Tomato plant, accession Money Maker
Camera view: vertical (180 deg); turntable rotation: 30 degrees
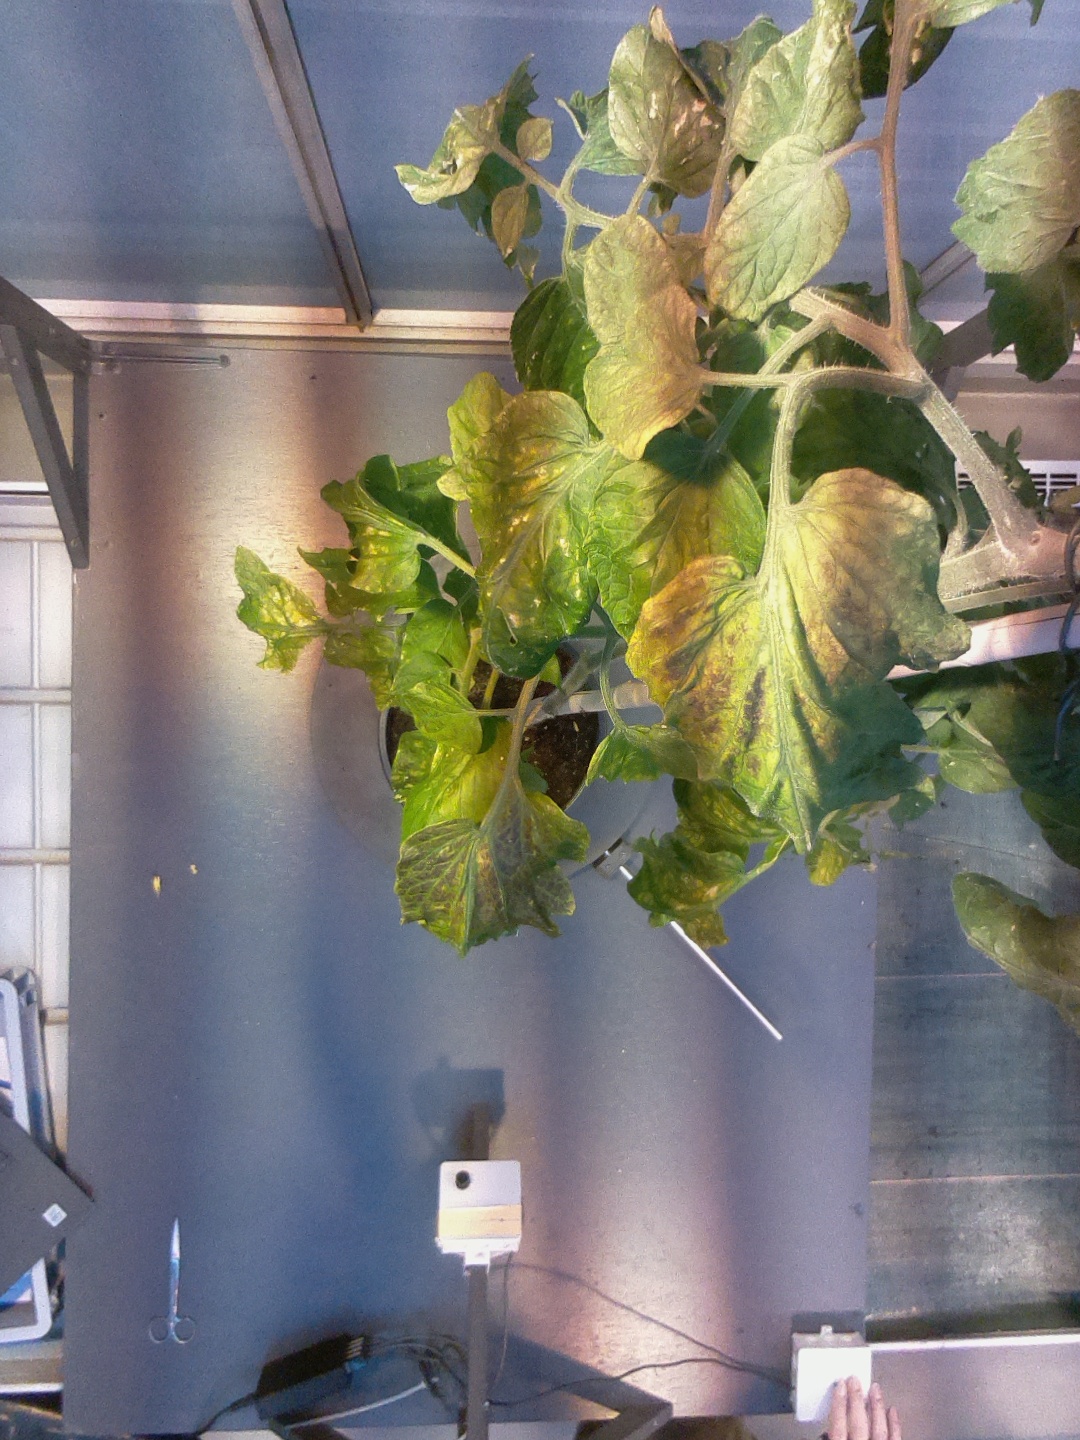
BBCH growth stage 73: 30%-40% of final fruit size